Maspeth, Queens

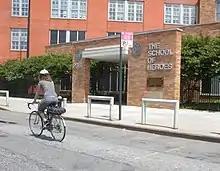
PS 58

A September 11 memorial has been erected at 69th Street and Grand Avenue to commemorate the local FDNY Squad 288 and HAZMAT 1 firehouse's casualties from the September 11 attacks on the World Trade Center, which were the largest of any FDNY unit. The monument, adjacent to the LIE, faces the World Trade Center site, where the One World Trade Center can be seen. An annual memorial ceremony is held at the monument on September 11. The Walk of Honor, unveiled on Memorial Day 2006, is also in the square, and honors activists and visionaries who lived in the area.